Keston

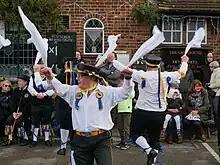
The Ravensbourne Morris Men dance outside the Greyhound pub in Keston each Boxing Day (photographed here in 2023)

Following the conversion of the "Keston Mark" to residential accommodation, Keston has three pubs. "The Two Doves" in Oakley Road lies between the village and Bromley Common, with the remaining two being in the village itself and within sight of each other; "The Fox Inn" on Heathfield Road and the "Greyhound" on Commonside. The latter is well-known locally as the venue for the Boxing Day performance of the local Morris dancing side, the Ravensbourne Morris Men who have performed there, collecting for charity, since a visit in 1963 to Keston by Richard Chamberlain.